Klabautermann

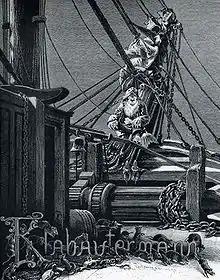
A Klabautermann on a ship

A Klabautermann "hobgoblin"; or Kalfater ("caulker") is a water kobold that assists Frisian, German or Dutch sailors and fishermen on the North Sea in their duties.